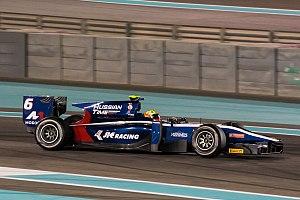
Russian Time est une écurie automobile russe, fondée par Igor Mazepa en 2013. Entre 2014 et 2018, l'écurie est gérée par Svetlana Strelnikova.
Arjun Maini, né le 10 décembre 1997 à Bangalore en Inde, est un pilote automobile indien. Il court actuellement en championnat GP3 Series au sein de l'écurie Jenzer Motorsport.